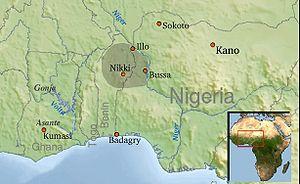
Le Borgu est une région de l'ouest du Nigeria et du nord de la République du Bénin. Elle fut partagée entre l'Empire britannique et la France par l'accord anglo-français de 1898. Le Borgu est peuplé par les Bariba.